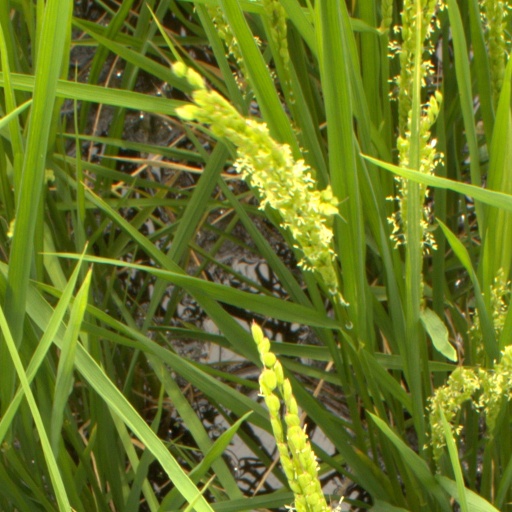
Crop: rice